Hugo Maradona

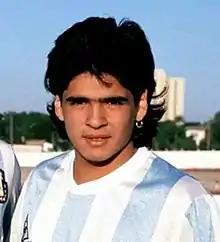
Hugo Maradona in 1987

Hugo Hernán Maradona (9 May 1969 – 28 December 2021), also known as El Turco, was an Argentine football player and coach. He was the younger brother of Diego Maradona. He played as a midfielder for clubs in South America, Europe, Japan, and Canada, and was a member of the Argentina U-16 national team.